George IV

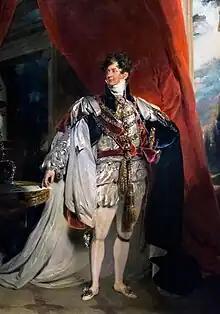
Portrait in Garter robes by Lawrence, 1816

Prince George's debts continued to climb, and his father refused to aid him unless he married his cousin Princess Caroline of Brunswick. In 1795, the prince acquiesced, and they were married on 8 April 1795 at the Chapel Royal, St James's Palace. The marriage, however, was disastrous; each party was unsuited to the other. The two were formally separated after the birth of their only child, Princess Charlotte, in 1796, and remained separated thereafter. George remained attached to Maria Fitzherbert for the rest of his life, despite several periods of estrangement.